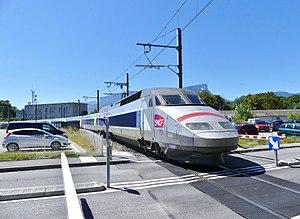
Vue du TGV n° 9247 assurant la liaison de Paris à Milan (Italie), unique train quotidien à franchir à 30 km/h le raccordement de Montmélian pour relier Grenoble à la vallée de la Maurienne, en Savoie.
La ligne de Grenoble à Montmélian est une ligne ferroviaire française électrifiée à écartement standard et à double voie qui relie Grenoble, préfecture de l'Isère, sur la ligne de Lyon-Perrache à Marseille-Saint-Charles à Montmélian, gare située sur la ligne de Culoz à Modane.